London Borough of Sutton

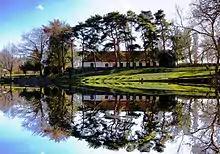
The River Wandle in Beddington Park

The Charles Cryer Studio Theatre is situated on the High Street (number 39) in Carshalton Village.